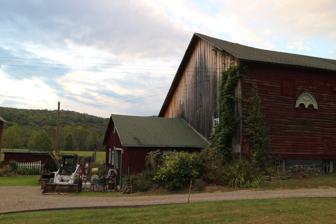
Building: Belcher-Holden Farm
Country: United States of America
Year built: 1820
Historic house in New York, United States Not to be confused with Belcher Family Homestead and Farm . United States historic place Belcher-Holden Farm U.S. National Register of Historic Places Show map of New York Show map of the United States Location 5825 NY 38, Newark Valley, New York Coordinates 42°11′28″N 76°12′17″W / 42.19111°N 76.20472°W / 42.19111; -76.20472 Area 5.7 acres (2.3 ha) Built 1810 Architectural style Early Republic, Federal MPS Newark Valley MPS NRHP reference No. 97001486 Added to NRHP December 15, 1997 Belcher-Holden Farm is a historic home and farm complex located at Newark Valley in Tioga County, New York . The house is a two-story structure composed of a front gabled block on the north, a large gabled wing on the south, and a long woodshed addition on the southwest corner of the side-gabled wing.  It was built between about 1810 and 1820 and features delicate Federal carving in the front entrance.  The farm complex consists of a barn (1898), silo (ca. 1920–1950), granary (ca. 1870–1900), and chicken coop (ca. 1920-1950s). It was listed on the National Register of Historic Places in 1997. References